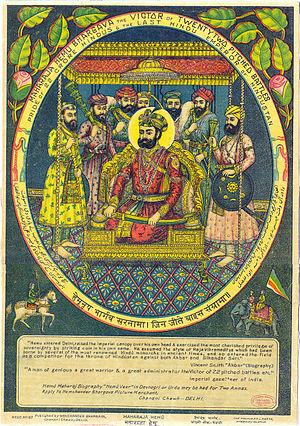
Samrat Hem Chandra Vikramaditya ou Hemu Vikramaditya ou Raja Vikramaditya ou Hemu est un empereur Hindou ayant régné sur le nord de l'Inde au XVIᵉ siècle période cruciale durant laquelle les moghols et les Afghans étaient en lice pour le pouvoir dans la région.